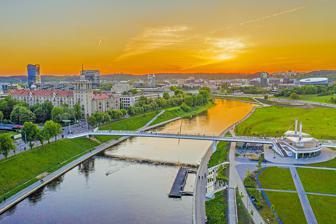
Building: White Bridge (Vilnius)
Country: Lithuania
Year built: 1996
Bridge in Vilnius, Lithuania White Bridge Baltasis Tiltas Coordinates 54°41′35″N 25°16′23″E / 54.69306°N 25.27306°E / 54.69306; 25.27306 Crosses Neris River Locale Vilnius Preceded by Green Bridge Followed by Iron Wolf Bridge Characteristics Total length 240 metres (790 ft) Width 6 metres (20 ft) Height 11.4 metres (37 ft) History Construction end 1996 Location The White Bridge ( Lithuanian : Baltasis tiltas ) is a pedestrian bridge over the Neris River in Vilnius , Lithuania . It connects Naujamiestis with Vilnius CBD and Šnipiškės . The bridge was built in 1996. Activities and infrastructure On the western side, the bridge hosts Baltas Tiltas Food Hall which offers drinks, snacks and small restaurants with different cuisines as well as outdoor seating. Caffeine coffee shop and Iki Express convenience store are on the eastern side. There is a White Bridge sports field next to the bridge, which hosts 9 beach volleyball courts, 3 double-sided basketball courts , a park for roller skaters and skateboarders , outdoor training grounds and children playgrounds . The whole area is 8.36 ha (20.7 acres). Concerts, festivals and other entertainment activities are regularly hosted in a field near the White Bridge, including the largest laser light show in Lithuania. Sculpture The bridge is decorated with a sculpture called Spindulys-Ietis ( transl. Ray Spear ). Images View of Vilnius CBD in 2023 Café on the bridge in December 2022 Bridge with the sculpture at the centre (January 2021) Side-view of the bridge in 2023 References